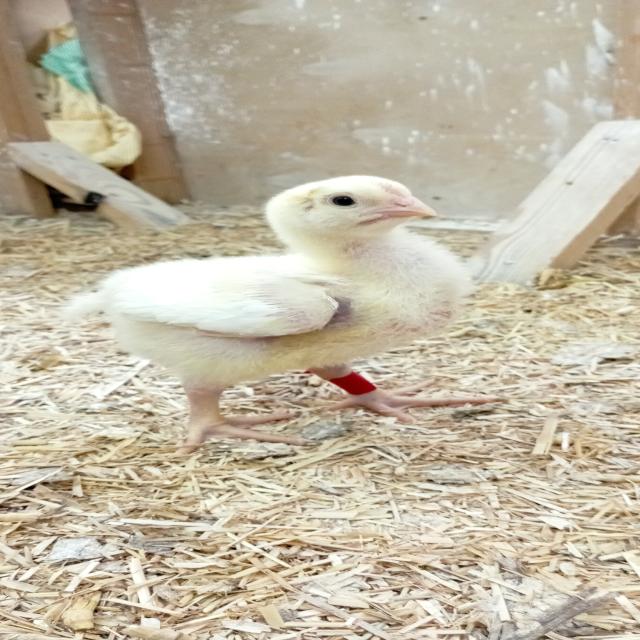
Weight: 403 g